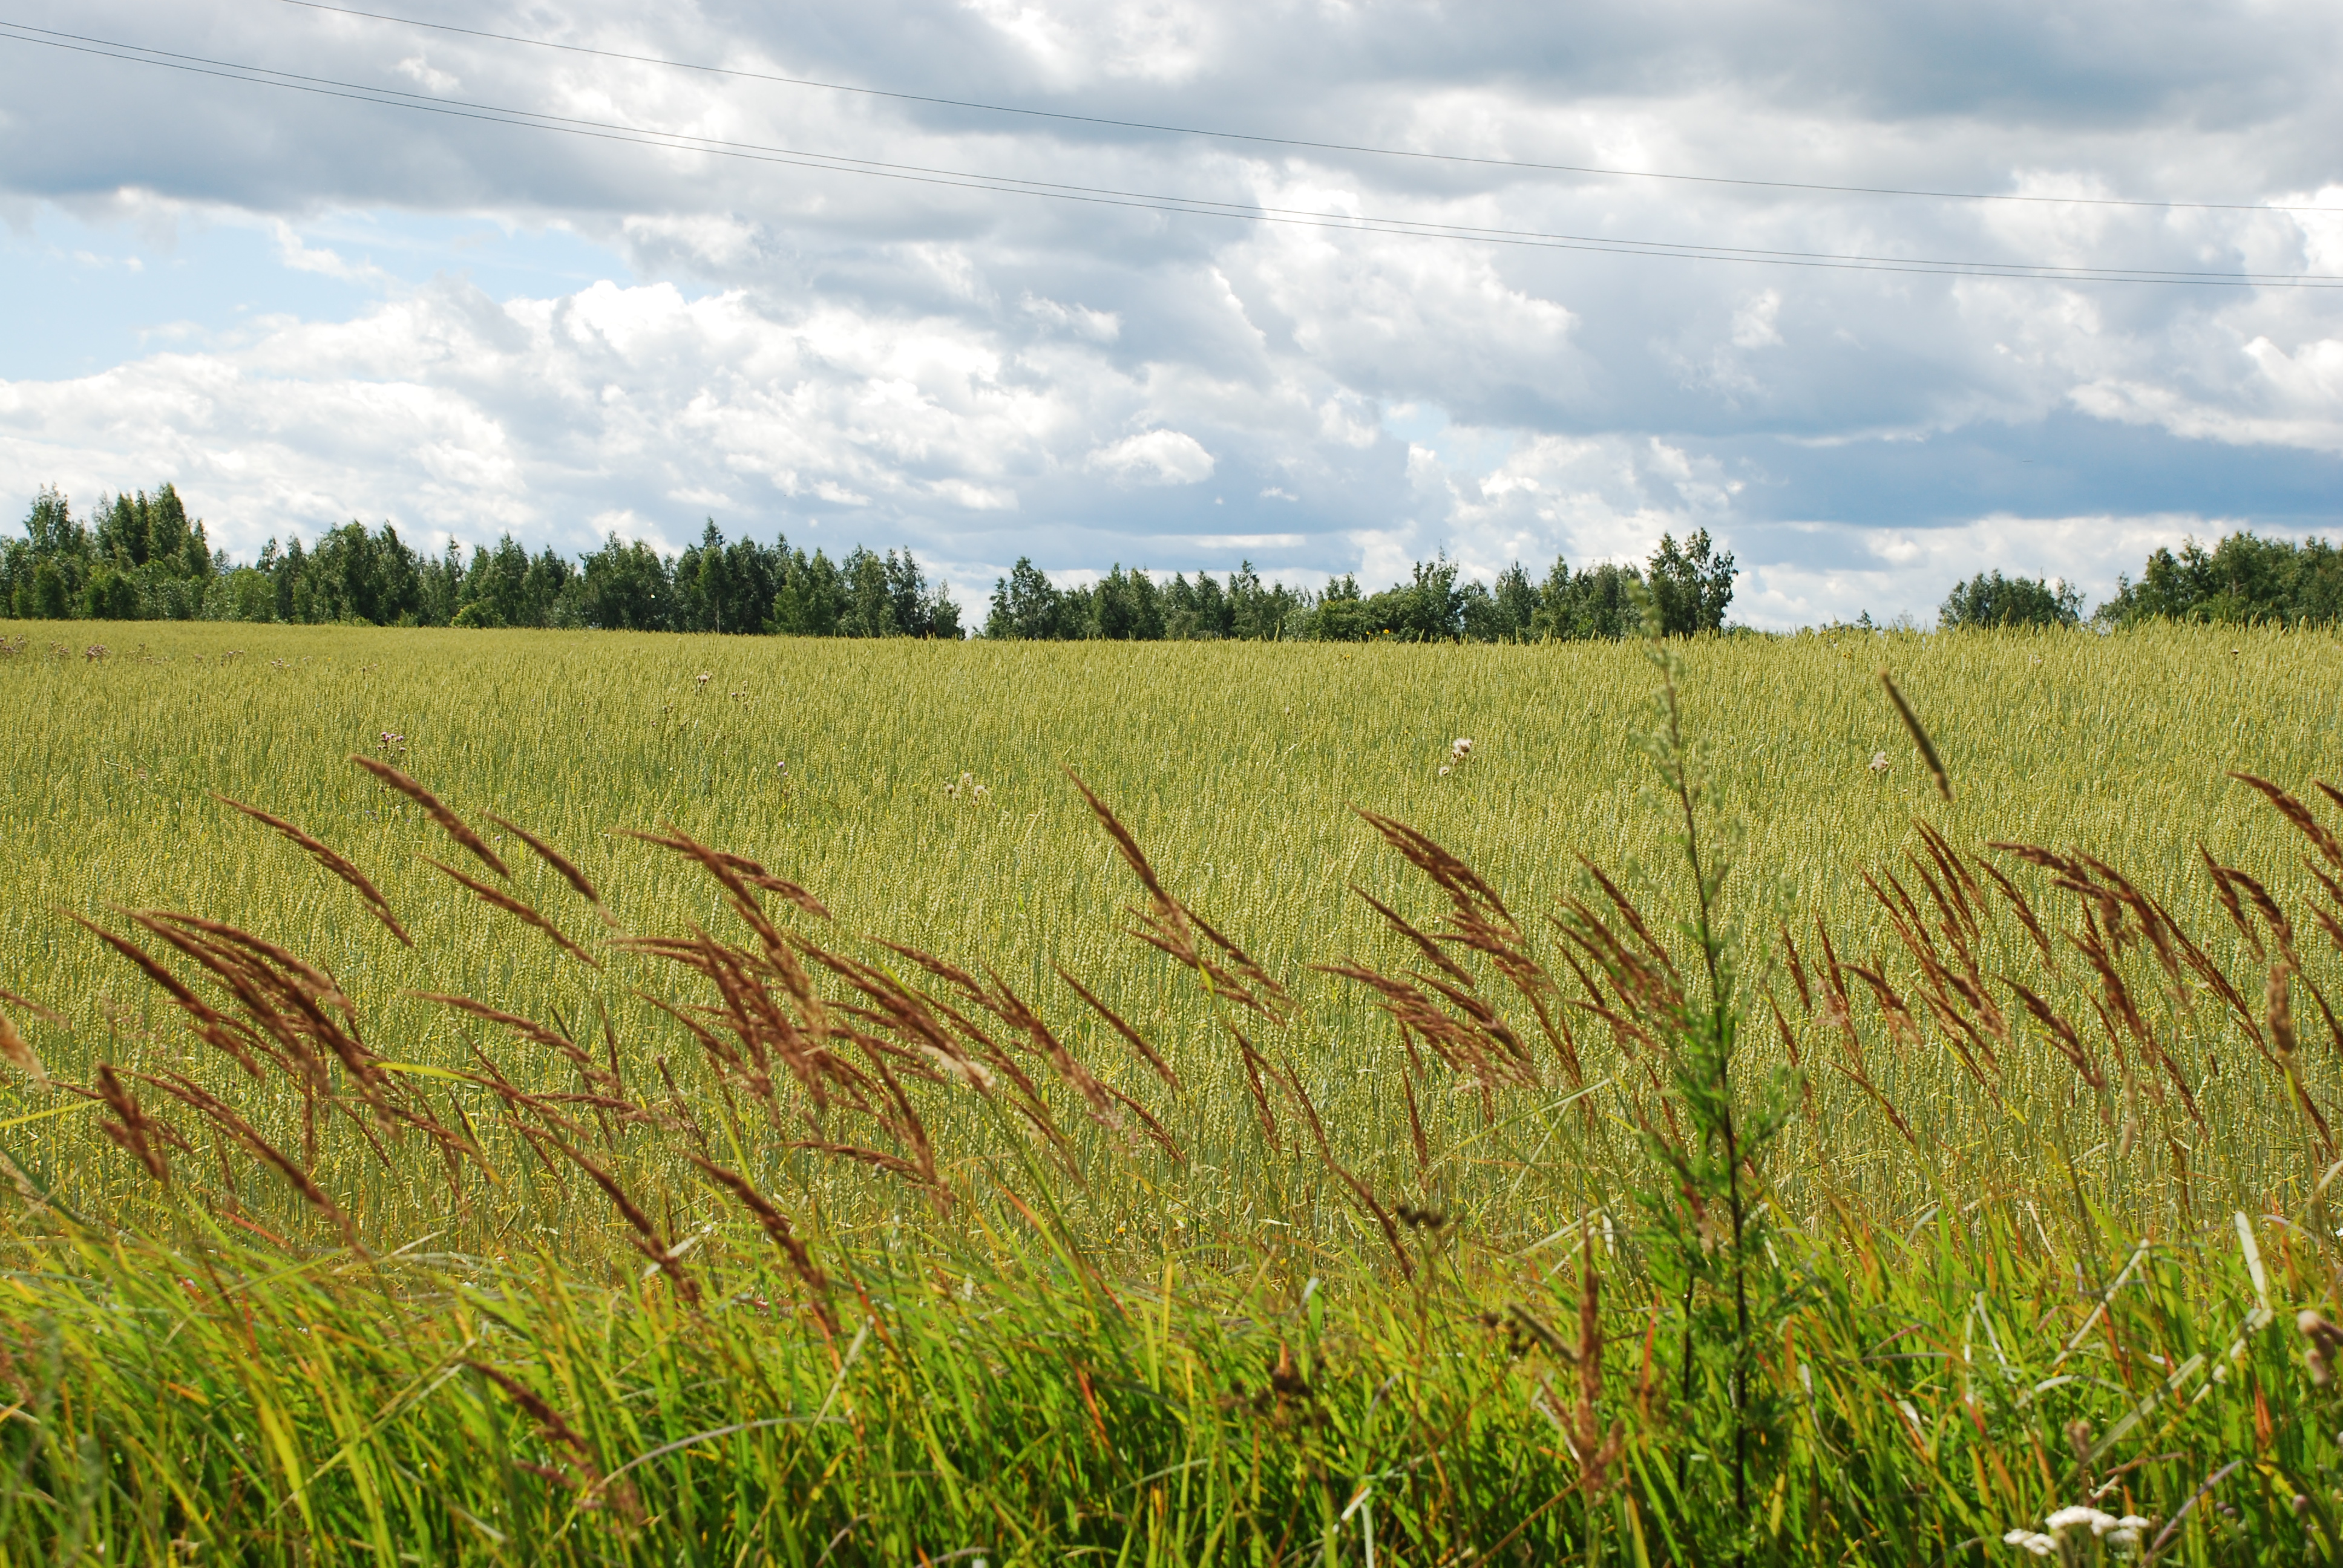
field, grassland, prairie, grass, natural environment, crop, plant, natural landscape, agriculture, meadow, grass family, paddy field, land lot, pasture, farm, rye, fen, plain, teff, chrysopogon zizanioides, cash crop, phragmites, hordeum, landscape, food grain, flowering plant, steppe, wheat, grain, triticale, poales